Final Resolution (2020)

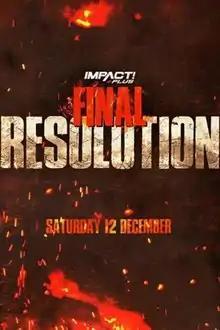
Promotional poster

The 2020 Final Resolution was a professional wrestling event produced by Impact Wrestling. It took place on December 12, 2020 at Skyway Studios in Nashville, Tennessee and aired exclusively on Impact Plus. It was the 11th event under the Final Resolution chronology, the first to be held since the 2013 event, and the first purchase-only event since the 2012 event.